Pinderfields Hospital

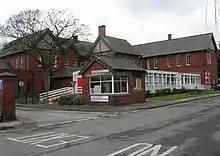
The old Pinderfields Hospital

The original acute hospital in Wakefield was established as part of the Stanley Royd Hospital and opened on 8 March 1900. It was briefly renamed Wakefield Emergency Hospital before becoming Pinderfields General Hospital in the 1940s. The name derives from the Pinder of Wakefield, the townsmen in charge of impounding stray animals who were tasked with ensuring that no-one dare trespass on Wakefield under their watchful eyes.